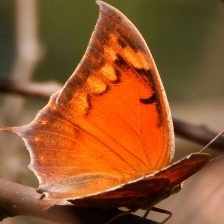
Species: TROPICAL LEAFWING